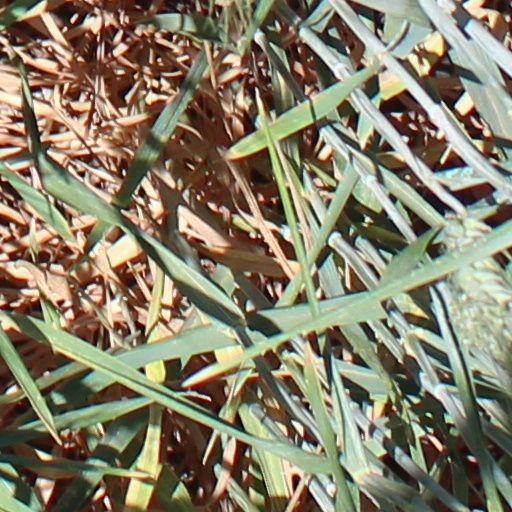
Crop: wheat